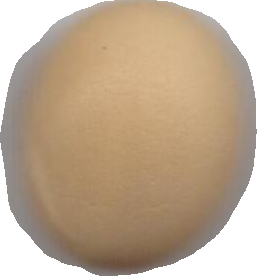
Variety: Grobogan